The Suicide Squad (film)

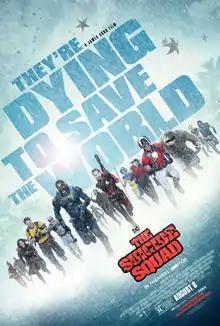
Release poster

The Suicide Squad is a 2021 American superhero film based on the DC Comics team Suicide Squad. It is a standalone sequel to "Suicide Squad" (2016) and the tenth film in the DC Extended Universe (DCEU). The film was written and directed by James Gunn and stars an ensemble cast including Margot Robbie, Idris Elba, John Cena, Joel Kinnaman, Sylvester Stallone, Viola Davis, David Dastmalchian, Daniela Melchior, Michael Rooker, Jai Courtney, Peter Capaldi, Alice Braga, and Pete Davidson. In the film, several convicts join a task force known as the "Suicide Squad" in exchange for lighter sentences. They are sent to the South American island nation of Corto Maltese to destroy all traces of the giant alien starfish Starro the Conqueror before it falls into the local government's control.